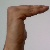
The image shows a hand gesture representing a space in Indian Sign Language.